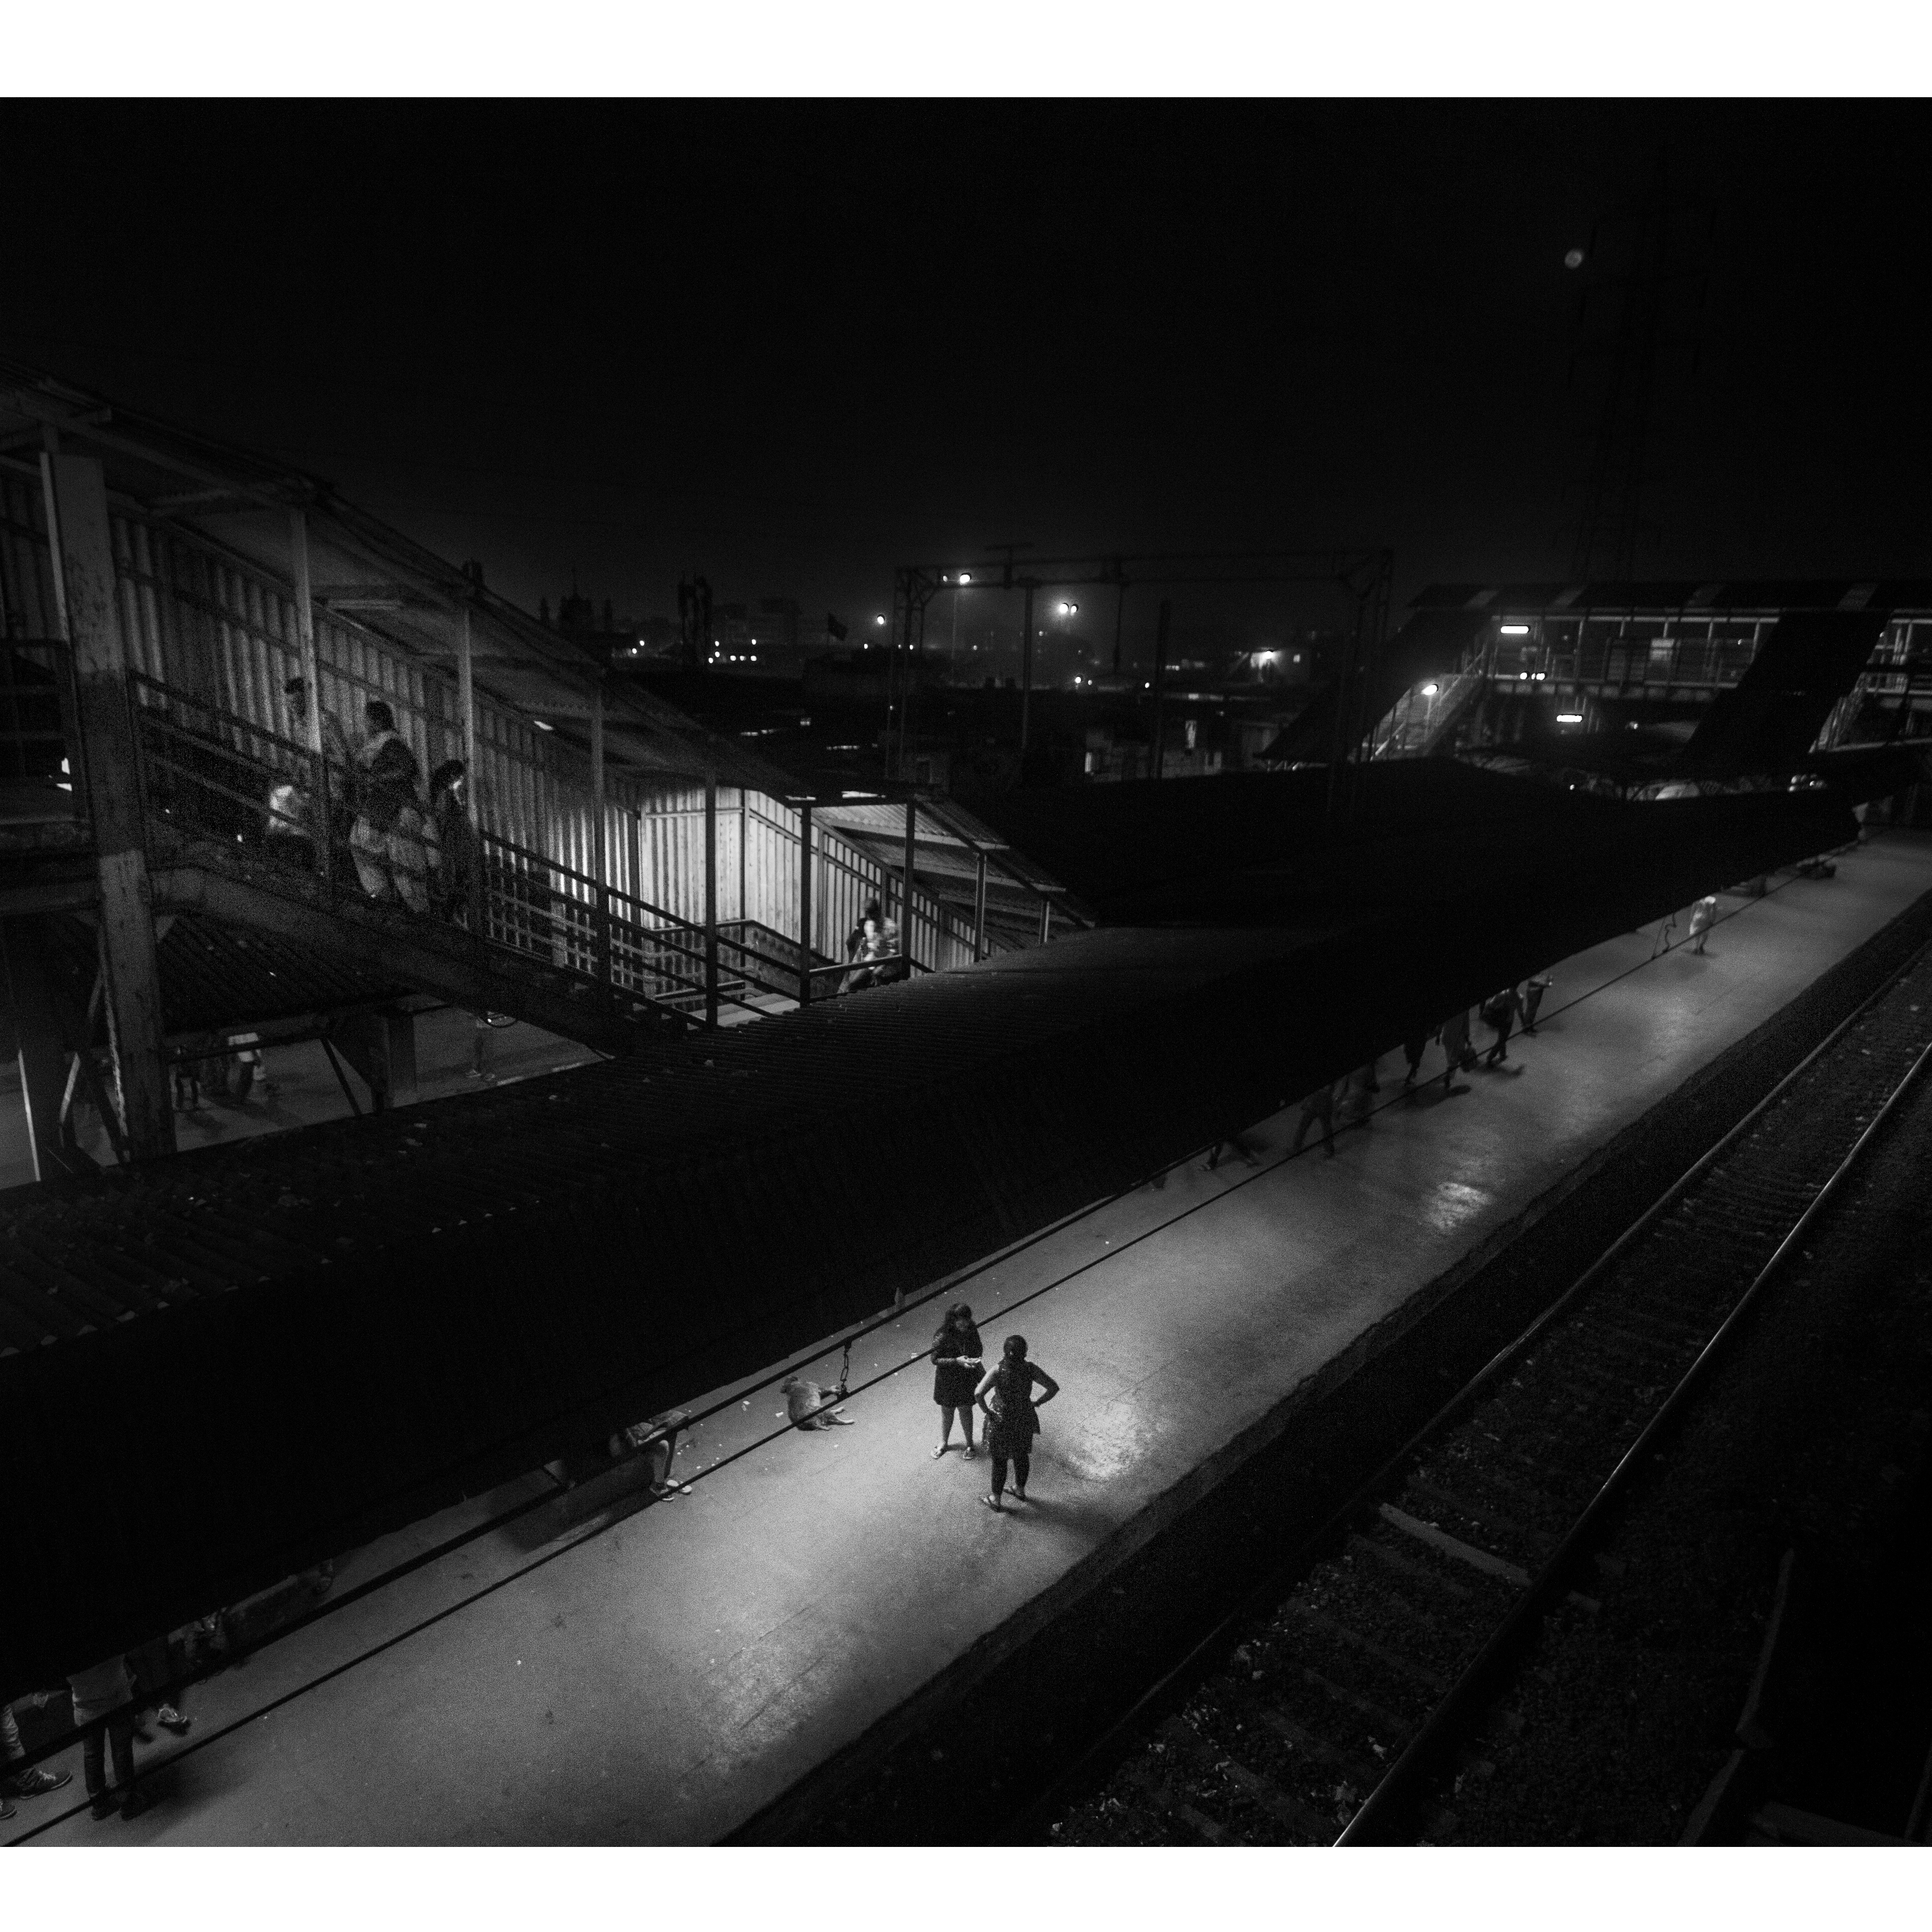
light, black and white, white, night, photography, line, darkness, black, monochrome, photograph, shape, monochrome photography, film noir